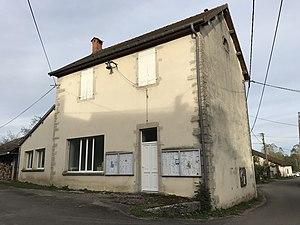
Mairie de Beffia (Jura, France) en octobre 2017.
Beffia est une commune française située dans le département du Jura en région Bourgogne-Franche-Comté.